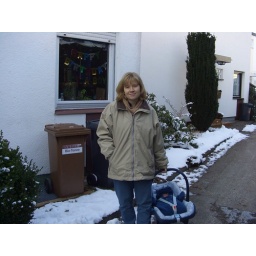
The sign in the window says: Happy Birthday - It's a boy!